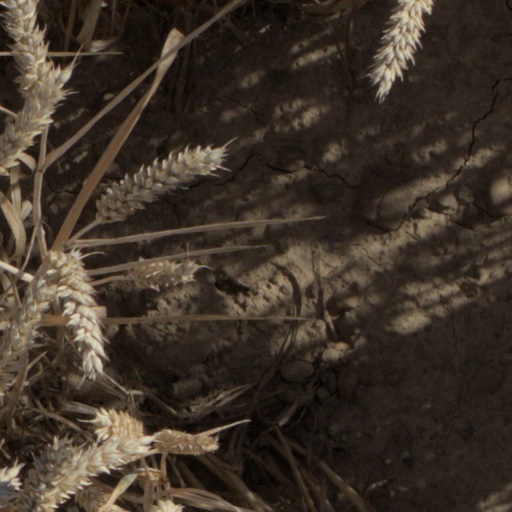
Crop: wheat